Ned Willis

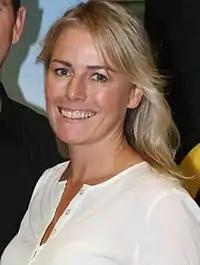
Ned develops a crush on his father's partner Lauren Turner, played by Kate Kendall ("pictured").

Hall explained that in Ned's fictional backstory, he was left with Beth after her marriage to Brad ended and they moved to Sydney. Some time later, Beth sent Ned to live with his grandparents Pam (Sue Jones) and Doug Willis (Terence Donovan) in Darwin. Hall also said that Ned has "a bit of history" with Doug due to a recent event. Hall liked that Ned is a tattoo artist, deeming the job "cool". He also believed that there had been very few tattoo artists in the show's history. Hall commented that Ned's occupation would lead to some "mischief".